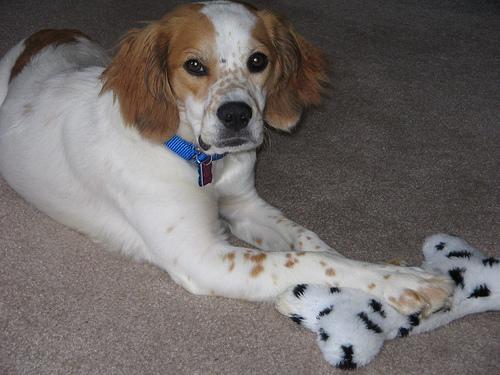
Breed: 232-n000076-Brittany_spaniel